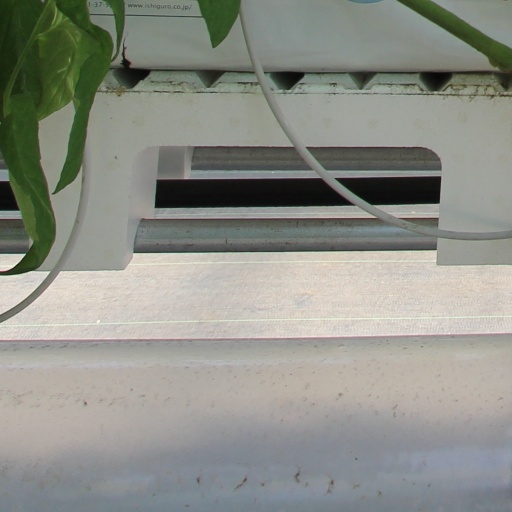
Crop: tomato